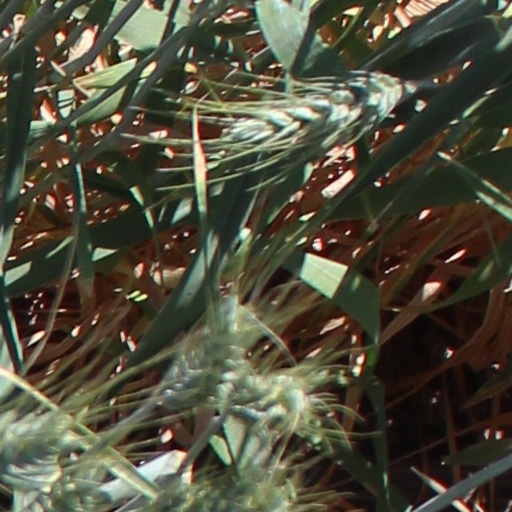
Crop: wheat